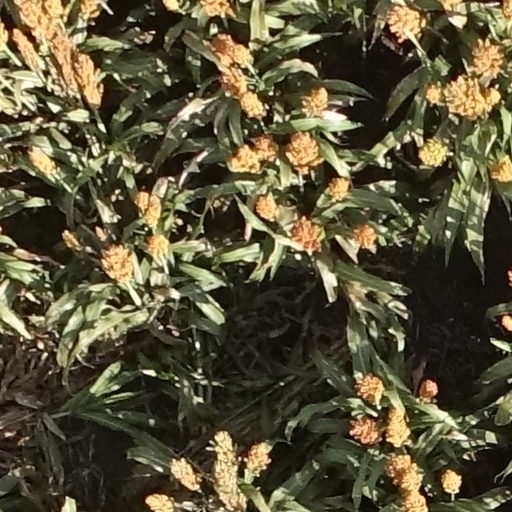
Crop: sorghum